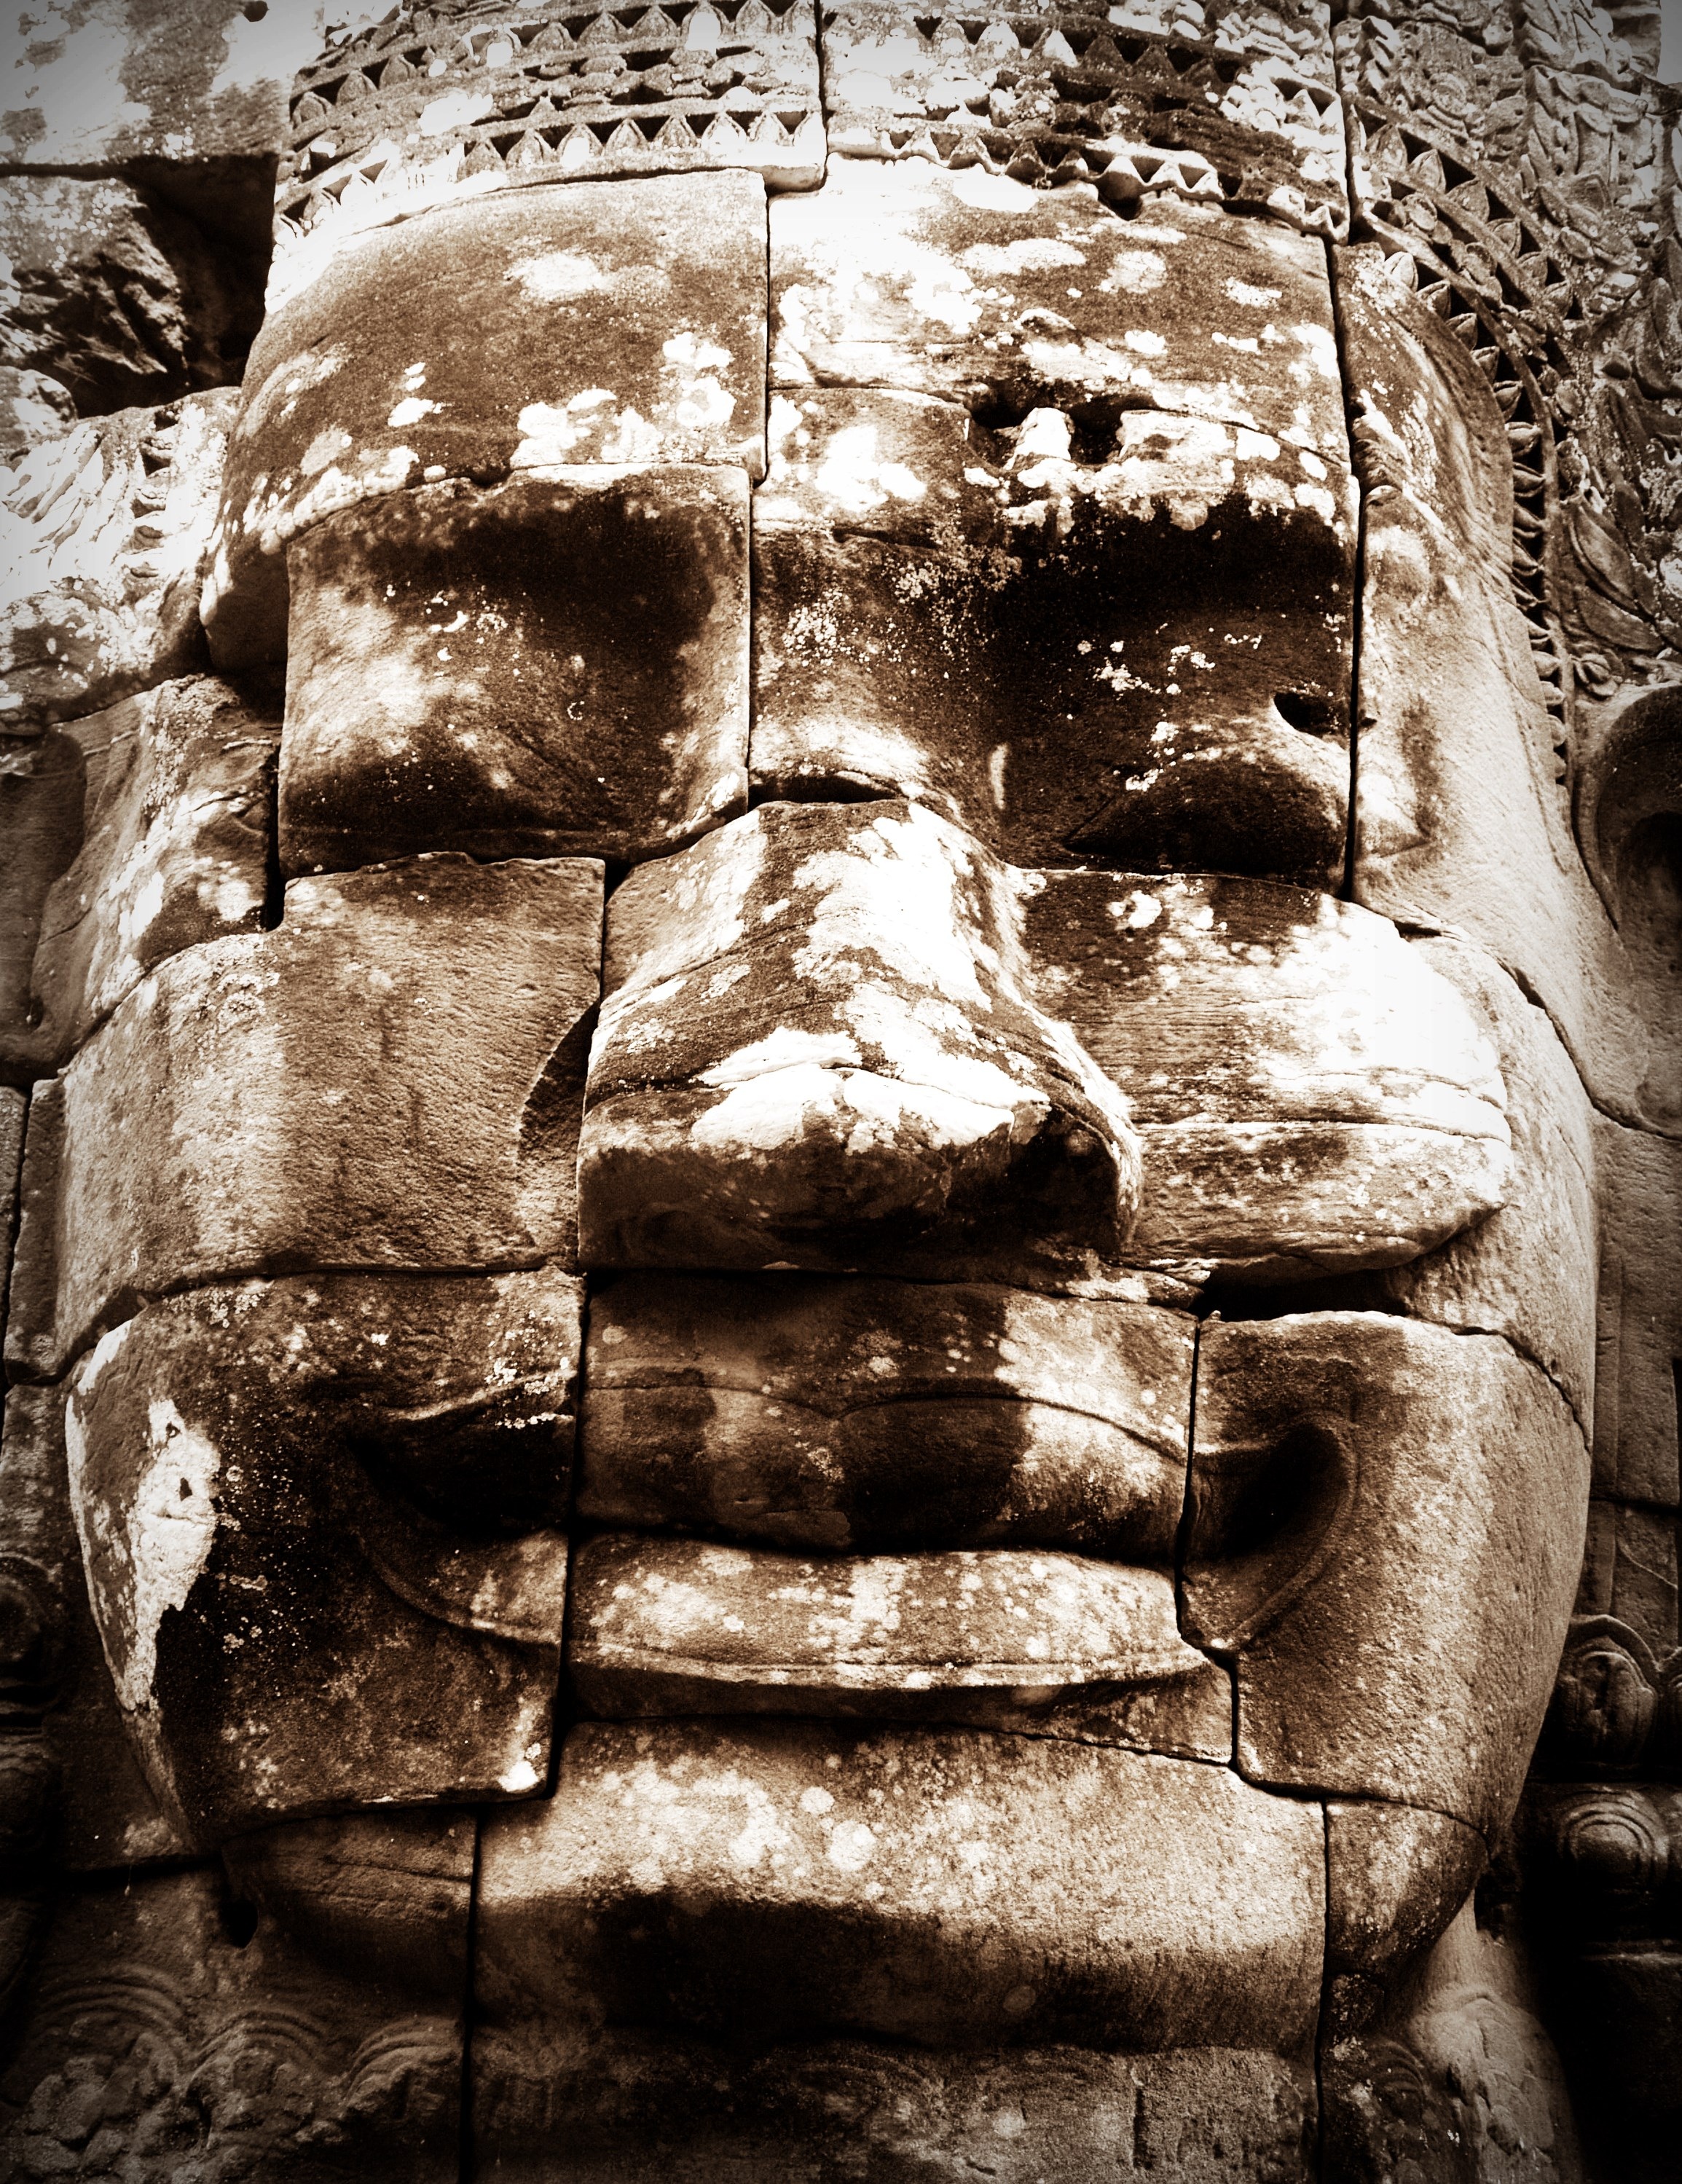
tree, water, rock, cloud, architecture, structure, sky, lake, building, old, wall, stone, monument, travel, pond, statue, reflection, tower, puddle, buddhism, asia, ancient, landmark, ruin, monochrome, tourism, world, outdoors, sculpture, religious, outside, art, temple, ruins, cambodia, photograph, lotus, buddha, archeology, history, reflexion, heritage, unesco, historical, carving, hindu, site, wat, destination, angkor, wisdom, hinduism, reap, archaeological site, stone carving, bayon, siem, ancient history